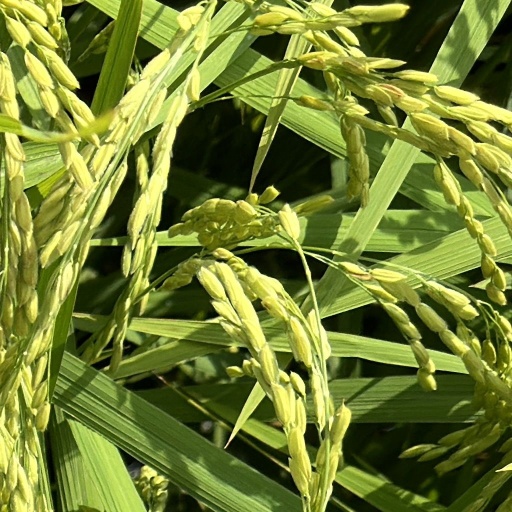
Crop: rice